Walter Russell Mead

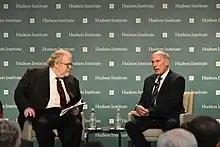
Dan Coats and Walter Russell Mead at the Hudson Institute, 2018

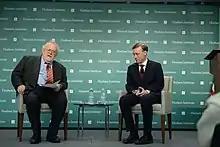
Mead in conversation with Jake Sullivan in March 2019

Mead is a Global View Columnist for "Wall Street Journal", and a regular and influential contributor to "Foreign Affairs".